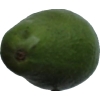
Label: green_avocado